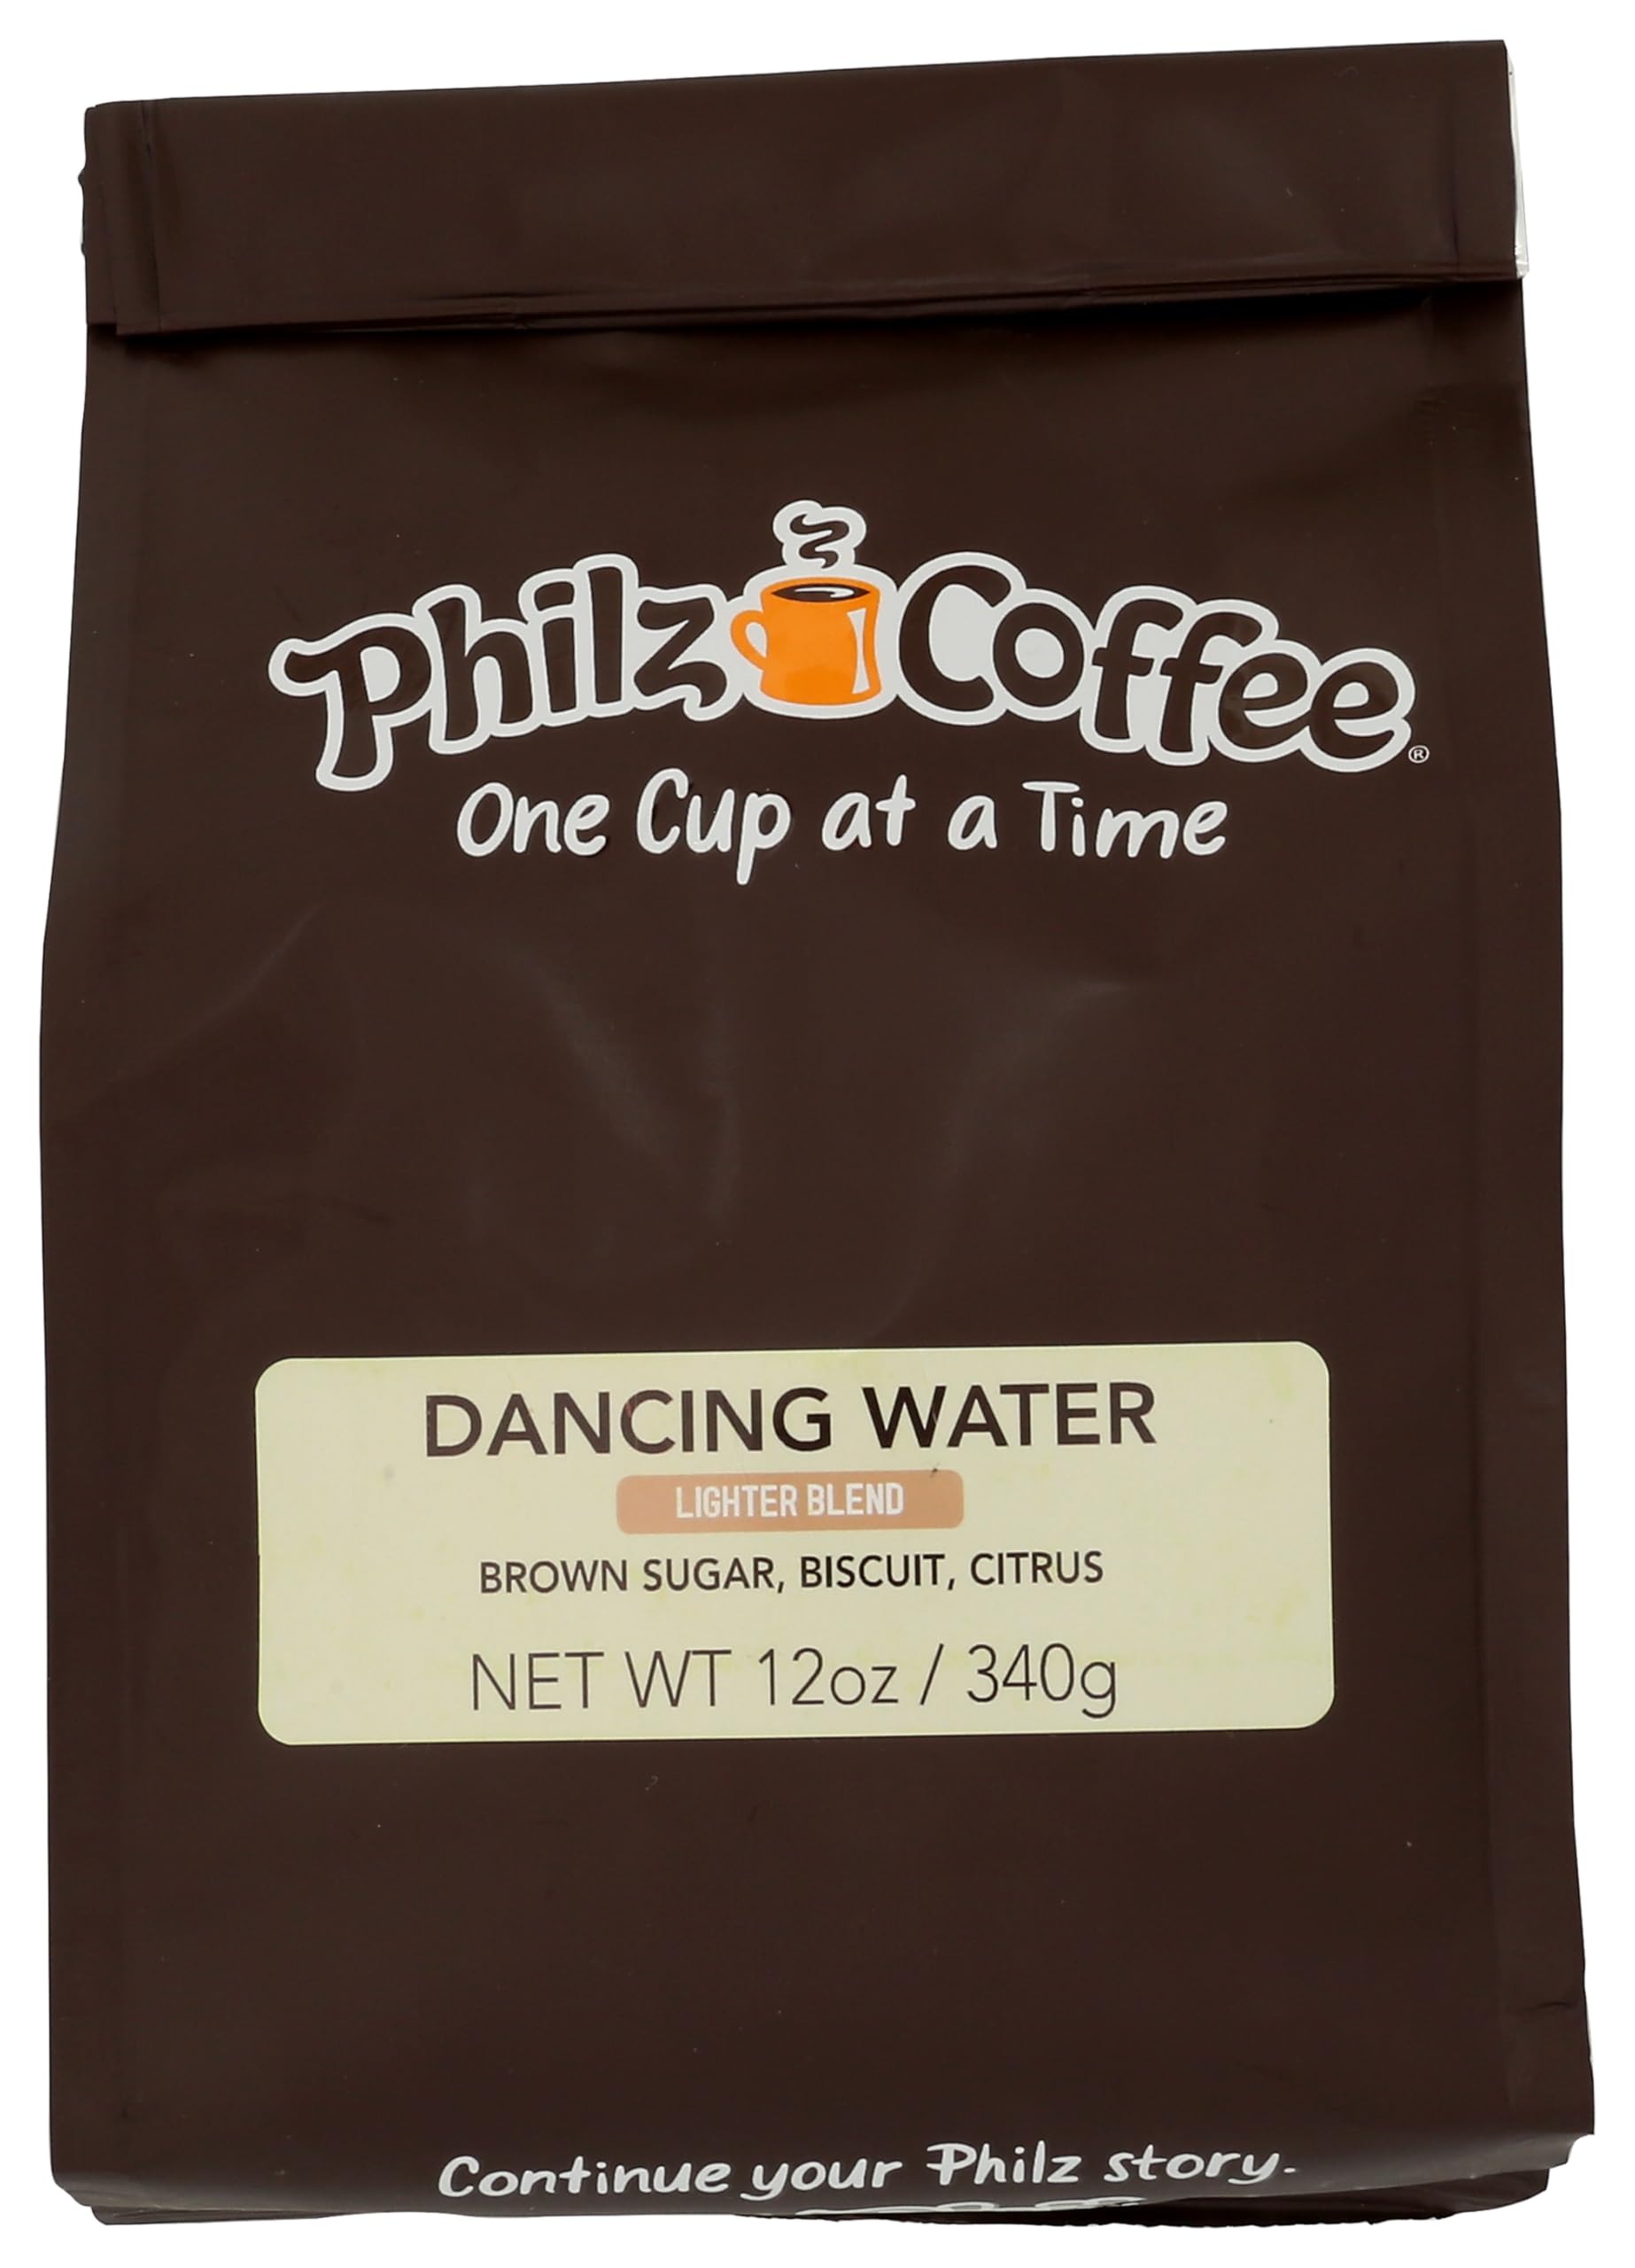
Item Name: Philz Coffee, Coffee Lighter Blend Dancing Water, 12 Ounce
Product Description: One Cup At A Time. Enjoy Your Cup Of Love: Philz Coffee Is A San Francisco Family Owned Coffee Company Famous For Handcrafted Blends, Brewed One Cup At A Time. All Blends Available At Philz Are Secret Recipes Developed By Phil Jaber Over A 25 Year Love Affair With Coffee Alchemy And Invention. Our Beans Are Locally Roasted And Blended To Phil'S Specifications. Our Blends Are Distinctively Special Because They Possess Complex And Well Balanced Flavors, They Are Low In Acidity And All Have An Ultra Smooth Taste. With A Wide Array From Dark To Light, Bold To Delicate; We'Re Certain There Is A Perfect Blend For You. Much Love, " Phil. Tell A Friend. We Hope You Enjoyed It! Whole Bean. Philzcoffee.Com Re Phil At Philzcoffee.Com.
Value: 12.0
Unit: Ounce

Price: 14.49